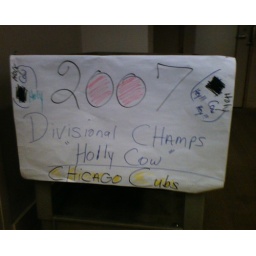
A sign on the mail cart in my building